Trunnion

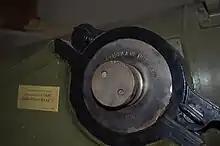
Gun trunnions often bear factory markings

King Charles VIII and the French army used this new gun in the 1494 invasion of Italy. Although deemed masters of war and artillery at that time, Italians had not anticipated the innovations in French siege weaponry. Prior to this, field artillery guns were huge, large-caliber bombards: superguns that, along with enormous stones or other projectiles, were dragged from destination to destination. These behemoths could only be used effectively in sieges, and more often than not provided just a psychological effect on the battlefield; owning these giant mortars did not guarantee any army a victory. The French saw the limitations of these massive weapons and focused their efforts on improving their smaller and lighter guns, which used smaller, more manageable projectiles combined with larger amounts of gunpowder. Equipping them with trunnions was key for two reasons. First, teams of horses could now move these cannons fast enough to keep up with their armies and no longer had to stop and dismount them from their carriages to achieve the proper range before firing; second, the capability to adjust firing angle without having to lift the entire weight of the gun allowed tactical selection and reselection of targets rather than being deployed solely on the first target chosen. Francesco Guicciardini, an Italian historian and statesman, wrote that the cannons were placed against town walls so quickly, spaced together so closely and shot so rapidly and with such force that the time for a significant amount of damage to be inflicted went from a matter of days (as with bombards) to a matter of hours. For the first time in history, as seen in the 1512 battle of Ravenna and the 1515 Battle of Marignano, artillery weaponry played a very decisive part in the victory of the invading army over the city under siege. Cities that had proudly withstood sieges for up to seven years fell swiftly with the advent of these new weapons.